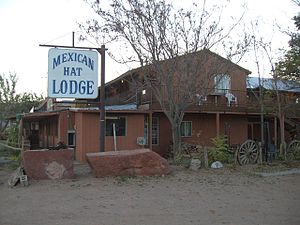
Mexican Hat (Utah)
Mexican Hat er en bebyggelse i det sydlige Utah i USA, ikke langt fra grænsen til Arizona. Byen ligger, hvor San Juan River krydses af U.S. Highway 163, lige nord for Navajo-reservatet og Monument Valley.